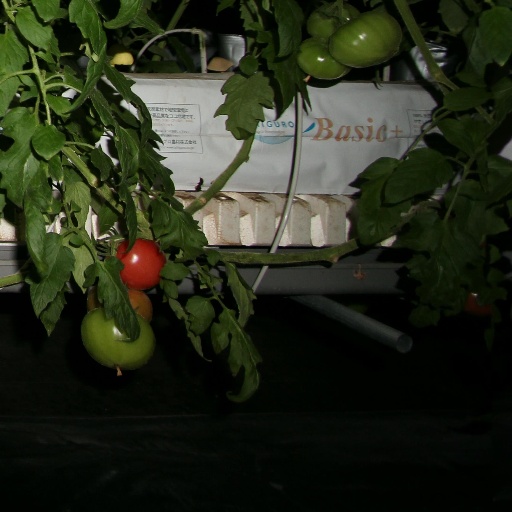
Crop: tomato